Fornebu Line

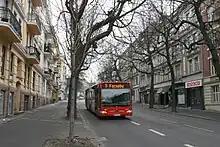

Ruter's proposal for a tramway was based on two separate routes from the city center to Lysaker and one proposed route from Lysaker through Fornebu. From the city center the trams would run along the Skøyen Line, while others would run from Majorstuen to via the Frogner Line to Frogner plass and from there in a new line to Skøyen. From Skøyen there were two proposed routes to Lysaker. The one involved using the existing Lilleaker Line to Furulund Station, where the line would branch off. It would then run in a tunnel to Lysaker and onwards to Oksenøyveien. The alternative, which was named the Fjord Tramway, was proposed to run from the Skøyen, through a short tunnel under the E18 and along Bestumkilen. It would have an intermediate station at Vækerø and then continue in a tunnel to Lysaker and onwards to Oksenøyveien. It would be located in an underground station at Lysaker, blow the lot north of the station. The station would be located at below mean sea level in bedrock. This allows it to be built without interrupting operations at Lysaker Station, without interfering with the structures on the lot above and giving sufficient depth to pass under Lysakerelva.